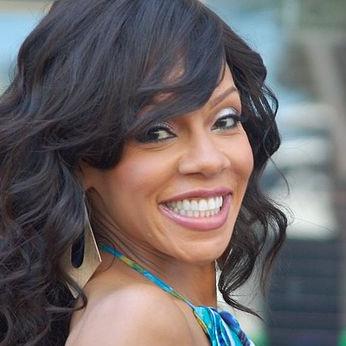
Age: 45